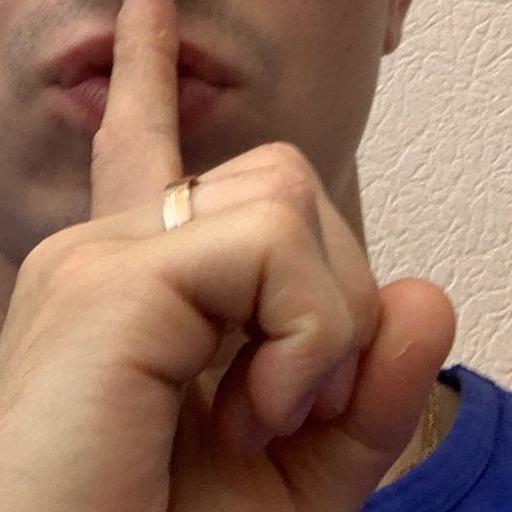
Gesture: mute